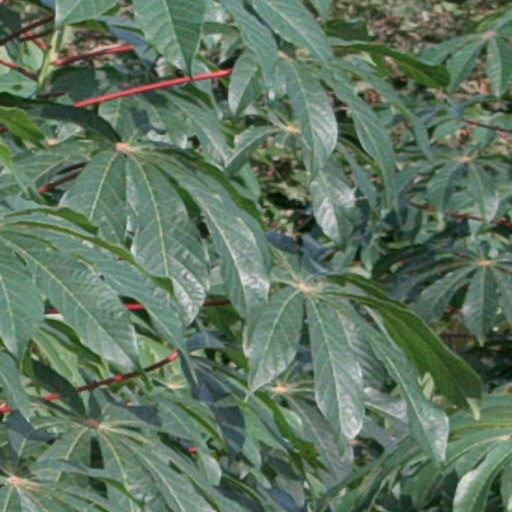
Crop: cassava